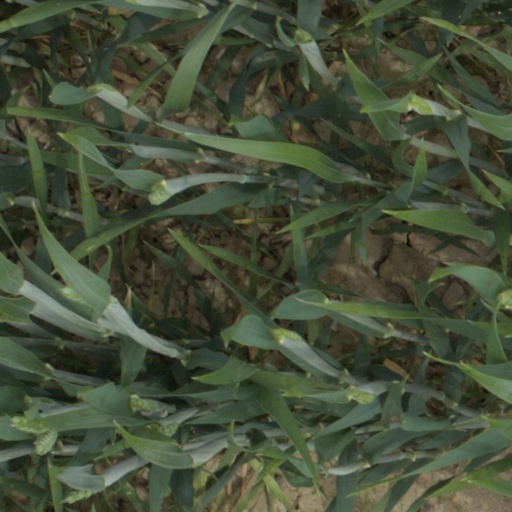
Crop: wheat